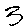
Label: 3